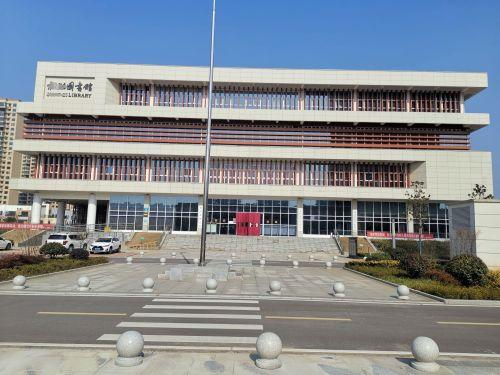
地标名称：松滋市图书馆
所在城市：荆州市·松滋市